Edirne Palace

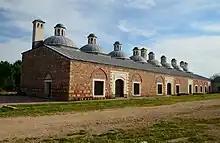
Palace kitchen

South to the main courtyard, "Matbah-ı Amire" (literally: Imperial kitchen) was situated. It is a long-stretched rectangular-plan building under eight domes. The building's north facade disappeared to a large extent. The building is restored today.